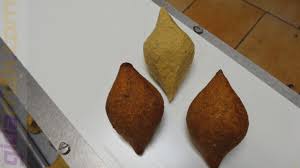
Yemek: icli_kofte